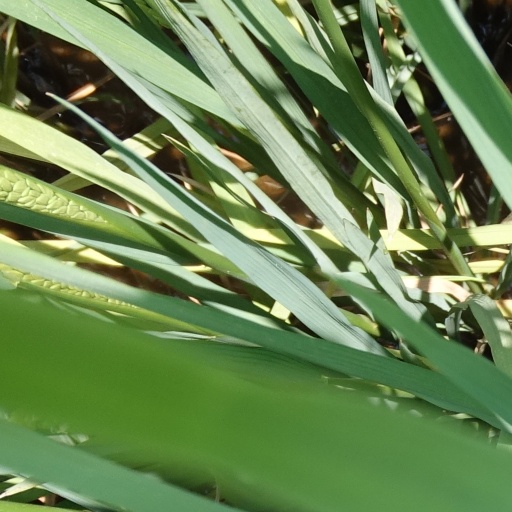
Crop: rice